Amblyopsidae

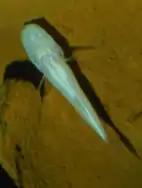
The Alabama cavefish ("Speoplatyrhinus poulsoni") has a tiny range and is very rare

Although the cave habitat generally offers a poor food supply, the advantages of the environment include extremely stable conditions, few competitors, and few predators.